Daniel Bennett (referee)

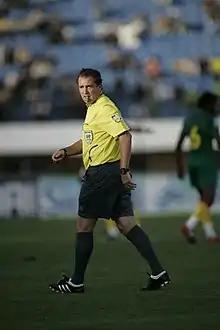

Daniel Frazer Bennett (born 22 August 1976 in Dewsbury, England) is an English-born South African football referee. He was voted PSL Referee of the Season in 2000–01 and 2010–11 and has been an international referee since 2003.